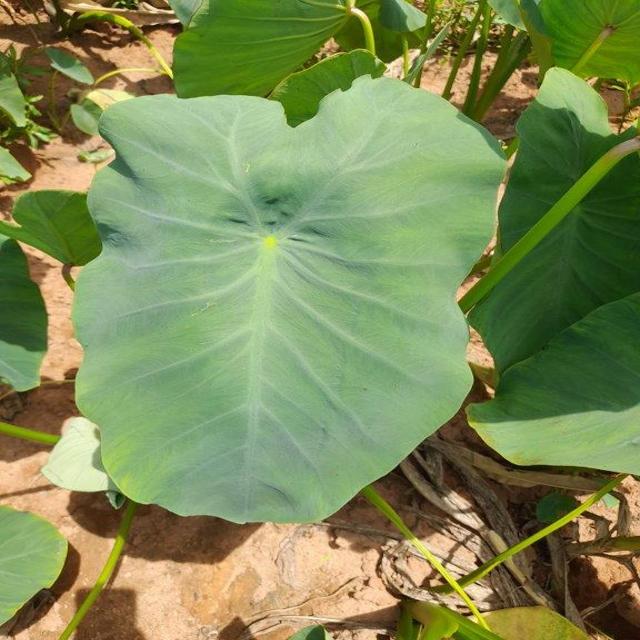
Label: Healthy